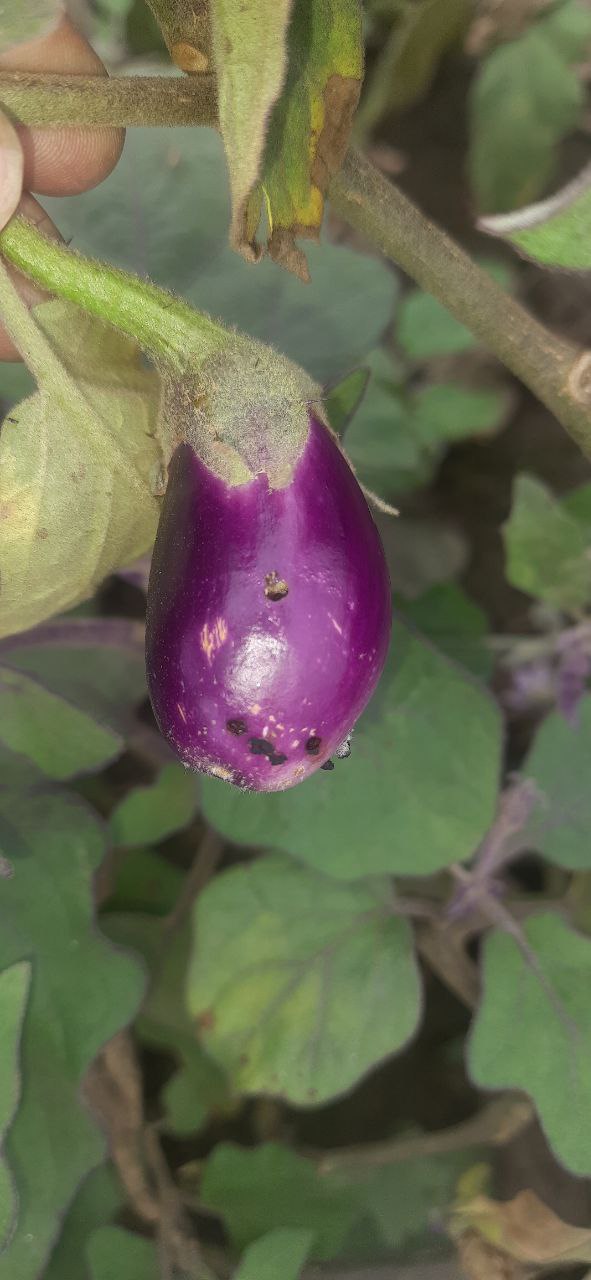
Label: Shoot and Fruit Borer